Rheinwaldhorn

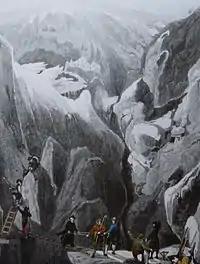
The ascent by Placidus a Spescha

The summit of the Rheinwaldhorn was first reached in 1789 by Placidus a Spescha. For seventy years no attempts seems to have been made to repeat the ascent. In 1859, Weilenmann reached the summit alone. The next and third recorded ascent was made in 1861 by Coaz (a topographer who made the first ascent of Piz Bernina), with three companions, and a chamois-hunter named Peter Anton Jellier, of Vals. Coaz gave an account of the expedition in the "Jahresbericht der Naturforschenden Gesellschaft Graubünden". Sleeping at the Zapport Alps, they mounted to the spot named "Paradies", located below the Paradies Glacier. A faint sheep-tract was followed for some distance: they then took to the glacier, but after some time returned to its southern bank. The first stage of the ascent was completed when they gained the col (Lenta Pass) in the ridge between the Rheinwaldhorn and Güferhorn. From thence the way lay along the arête. This was very narrow, and in some places difficult, where steep rocks projected through the névé. After overcoming the rocks, the travellers found the ridge wider, but also much steeper than below, and to reach the highest point it was necessary to wind round the north side of the peak, so that the final climb was made from the north-west. The summit is a ridge about 200 feet long, running from north to south, and in one part bare of snow. Here in the two following ascents were found some remains of the cairn erected there seventy years before by Placidus a Spescha.